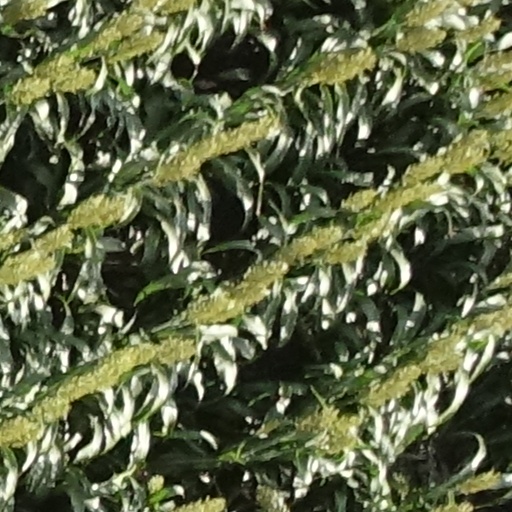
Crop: sorghum